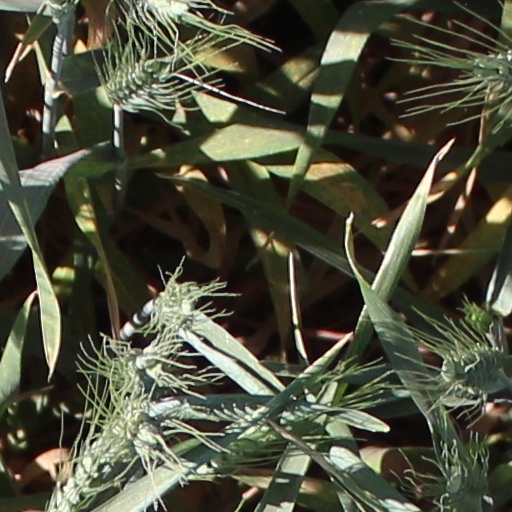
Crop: wheat